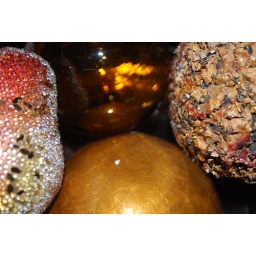
a close up of stuff I have in a bowl on my dining room table